DeWayne Bruce

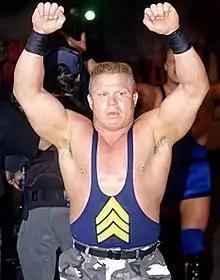
Bruce in 1998

DeWayne Bruce (born August 2, 1962) is an American retired professional wrestler. He is best known for his appearances with World Championship Wrestling under the ring name Sgt. Buddy Lee Parker.